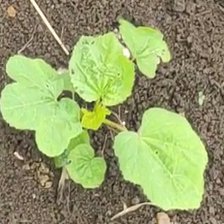
Weed species: Little_Mallow(Malva parviflora)